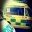
Label: ambulance